Arthur Beale

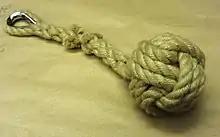
a monkey's fist with an eye splice, custom-made at Arthur Beale

The business now trades mainly as a yacht chandler, stocking and supplying nautical equipment such as a monkey's fist – a weighted ball of rope used for line-throwing. To support the retailing, they have a workshop downstairs, where they produce special orders for ropes and rigging. This business was declining but, in 2014, veteran sailor and theatrical chandler, Alasdair Flint, took over with business partner Gerry Jeatt with plans to revive it. The range of products was broadened to include nautical clothing, books and novelties such as ship's biscuits. Other new activities included courses and presentations, stands at boat shows and improved windows displays.